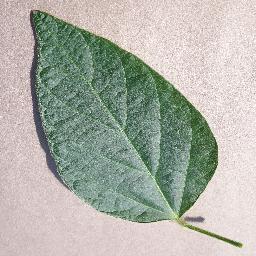
Label: Soybean___healthy